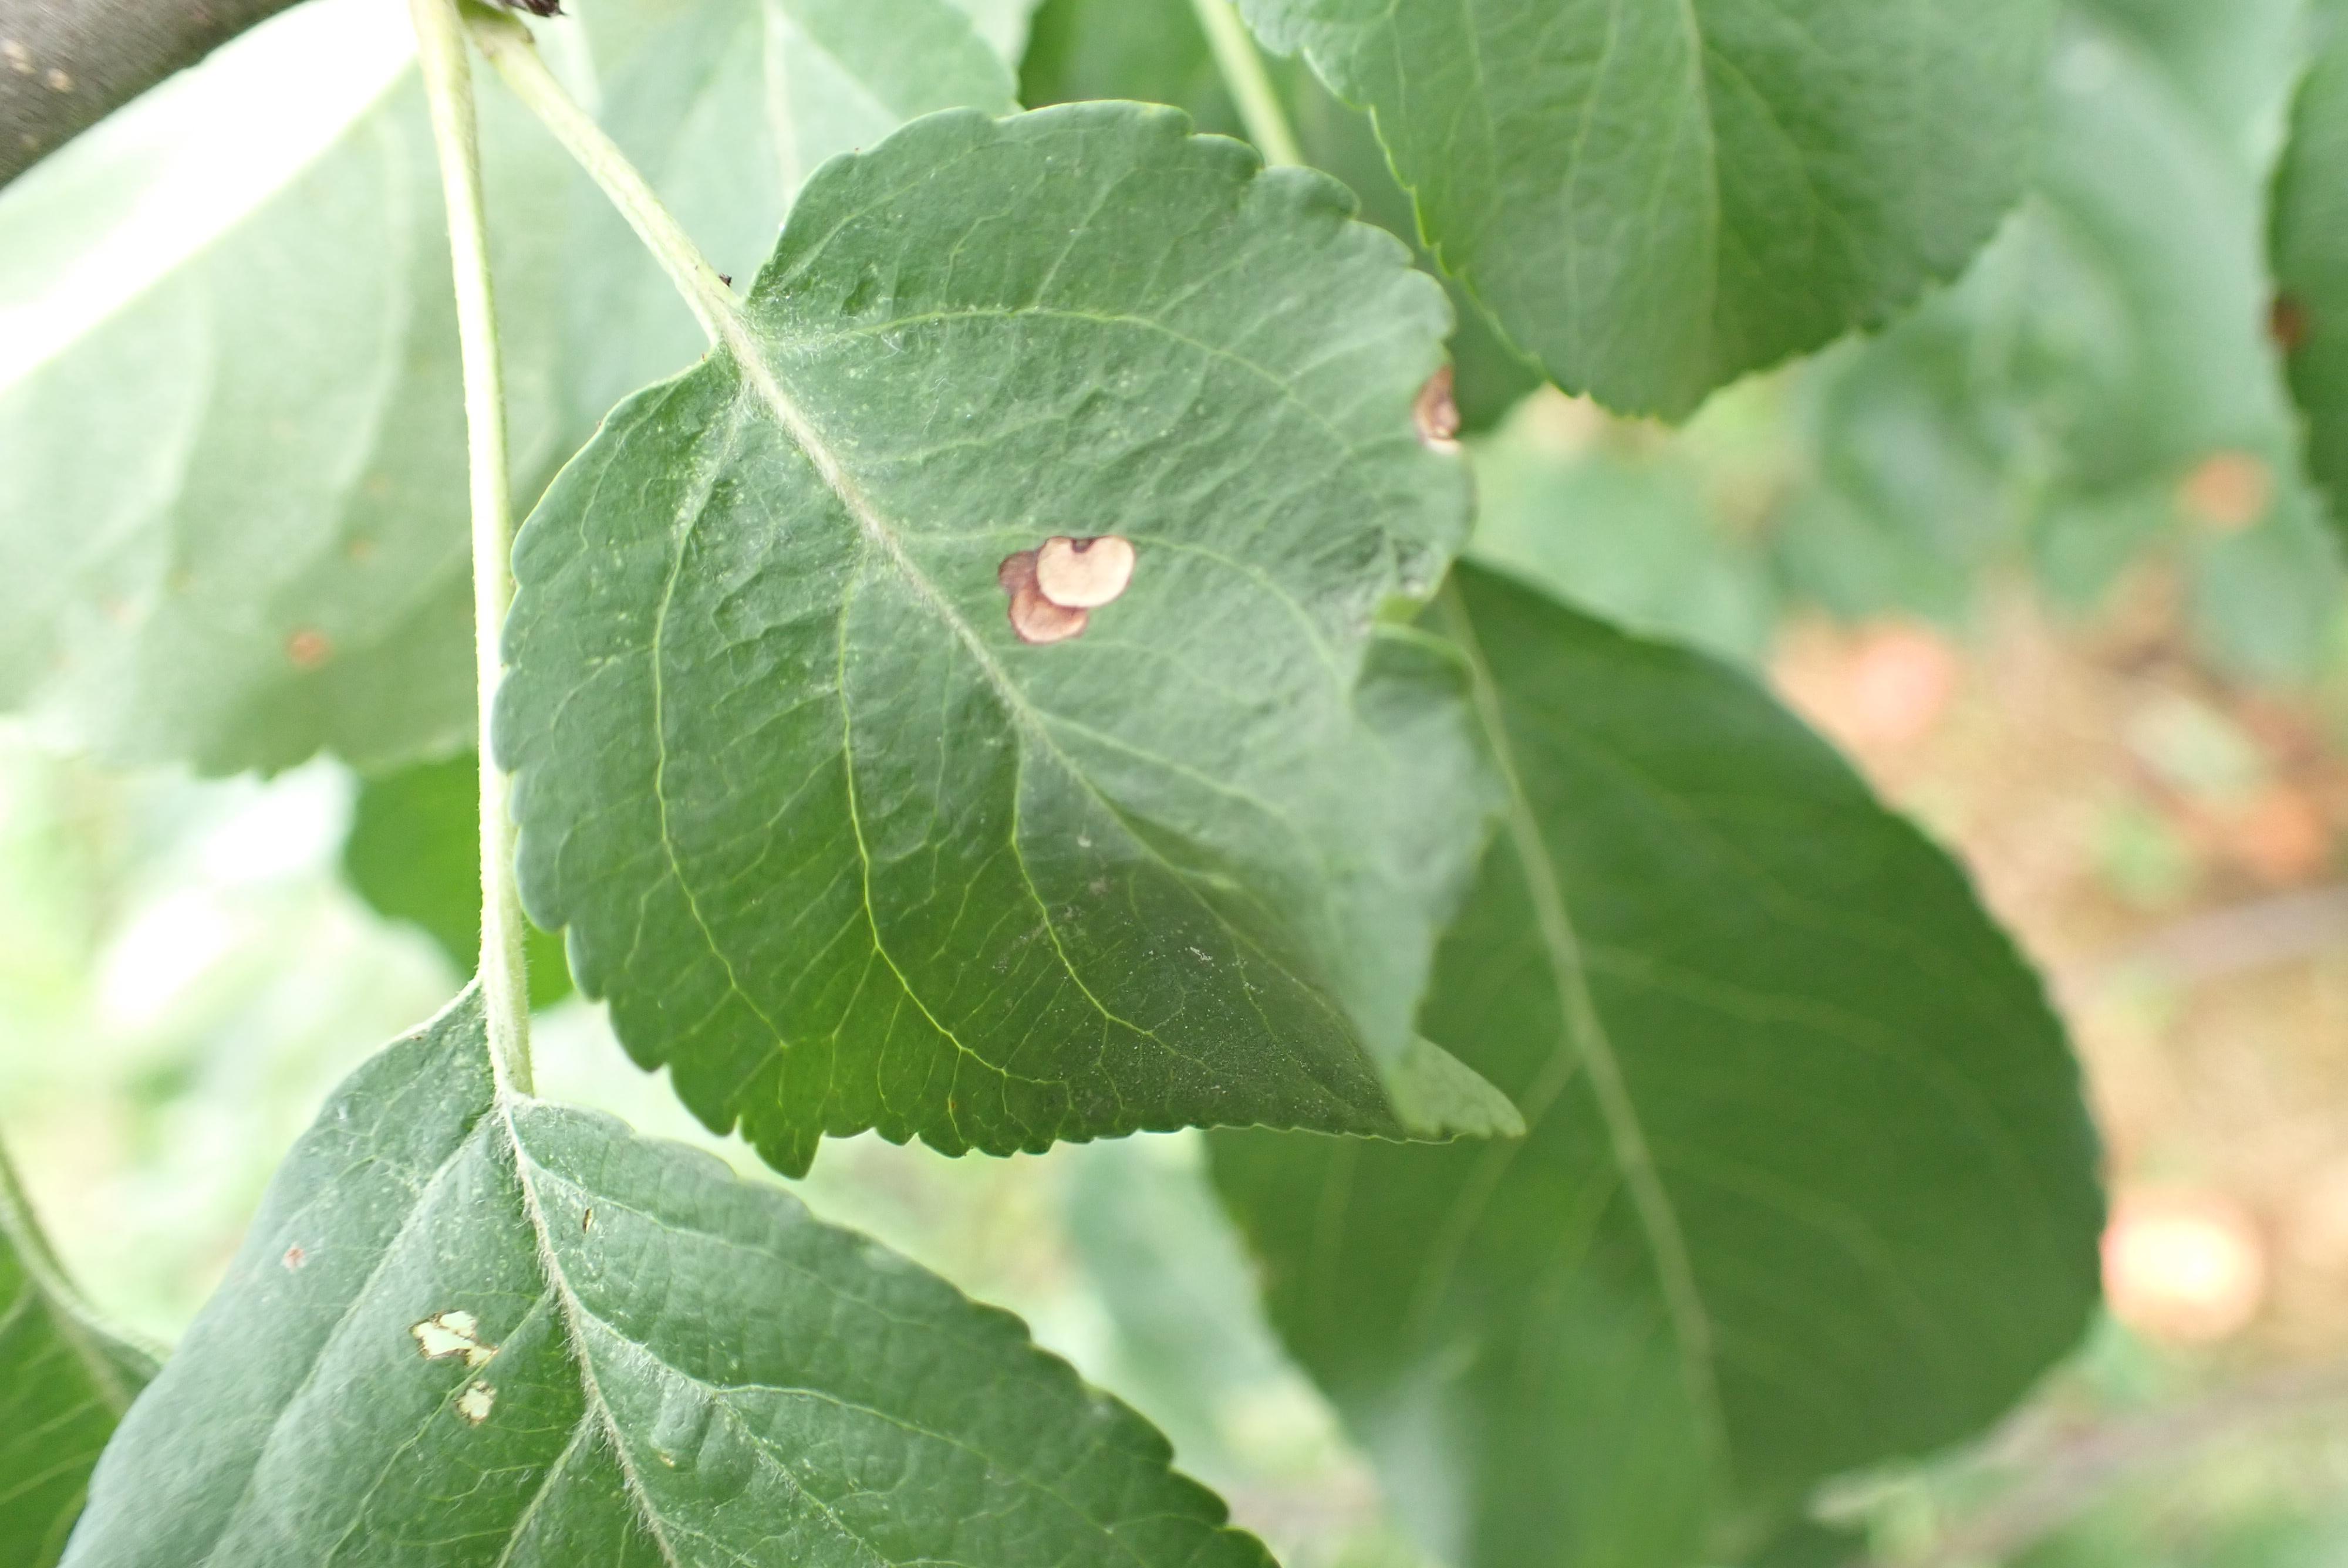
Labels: frog_eye_leaf_spot